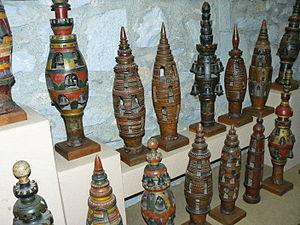
Surjoug ou pièce de bois en forme de clocher, garnie de sonnailles, placée sur le joug des bœufs, en Midi Toulousain, 19ème siècle.
Le surjoug est un objet en bois tourné, de forme allongée, sculpté et travaillé à la main, placé au centre et au-dessus du joug. C’est un objet ancien, rare, d’origine celtique, très important dans le monde agricole d’autrefois dans le Midi toulousain, et très peu connu. Il y en a eu ailleurs, mais c'est là qu'il a le plus longtemps existé, et qu'il a connu la plus grande évolution stylistique.